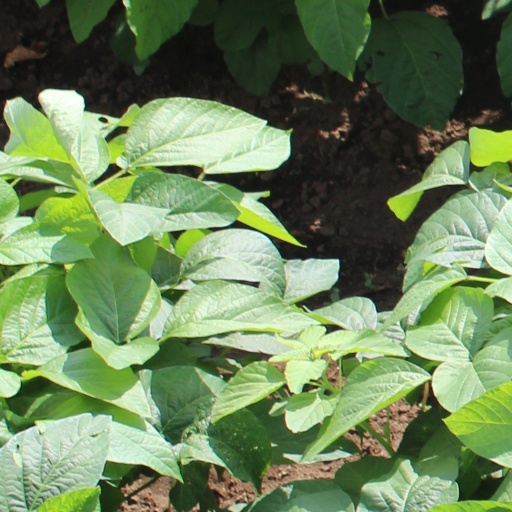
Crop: soybean